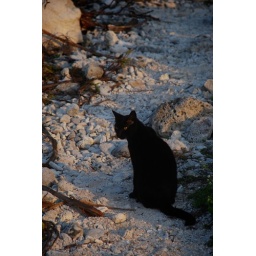
a cat on the beach in Mexico